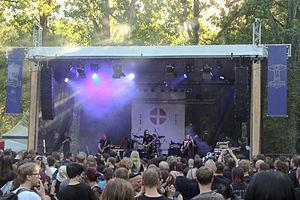
Le Wave-Gotik-Treffen [weɪv ˈɡoːtɪk ˈtʁɛfn̩] ou WGT en abrégé est un festival annuel et mondial de la musique et des arts liés à la dark wave et au mouvement gothique. Ce festival se déroule au moins sur 4 jours et 5 nuits à Leipzig en Allemagne. Il donne plus de 200 concerts et manifestations, soit plus de 150 groupes et artistes de divers horizons participent à cet événement culturel. Parallèlement le festival propose plusieurs salons et manifestations culturelles, ainsi que des marchés médiévaux et gothiques.